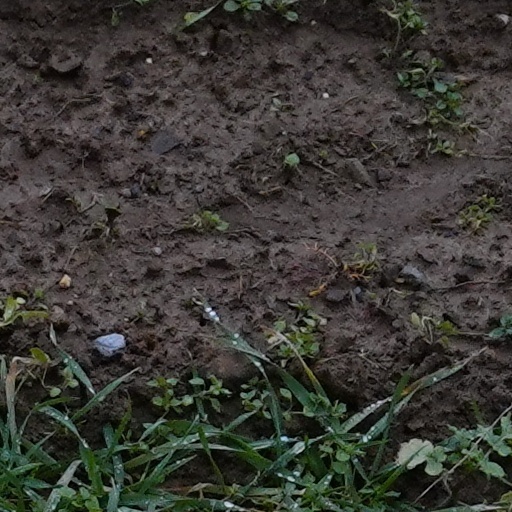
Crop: wheat